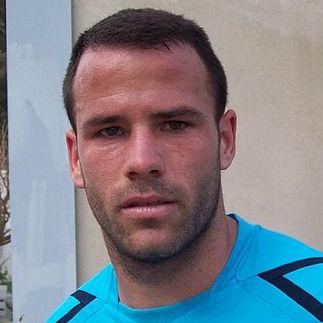
Age: 24